The Hot Spot

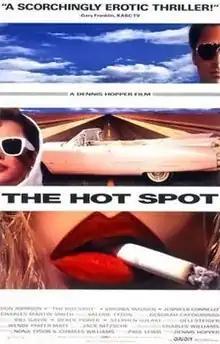
Theatrical release poster

The Hot Spot is a 1990 American neo-noir romantic thriller film directed by Dennis Hopper, based on the 1953 novel "Hell Hath No Fury" by Charles Williams, who also co-wrote the screenplay. It stars Don Johnson, Virginia Madsen, and Jennifer Connelly, and features a score by Jack Nitzsche played by John Lee Hooker, Miles Davis, Taj Mahal, Roy Rogers, Tim Drummond, and drummer Earl Palmer.